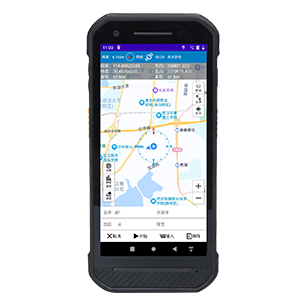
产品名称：坚固型北斗智能终端-A8Pro
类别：北斗智能手持终端
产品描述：虎贲SoC - 国潮典范，性能担当A8 Pro采用国产自主研发的第五代影像引擎Vivimagic解决方案，全新3核ISP，结合创新的AI调试工具和升级的GPU架构，为用户带来全新的智能体验。